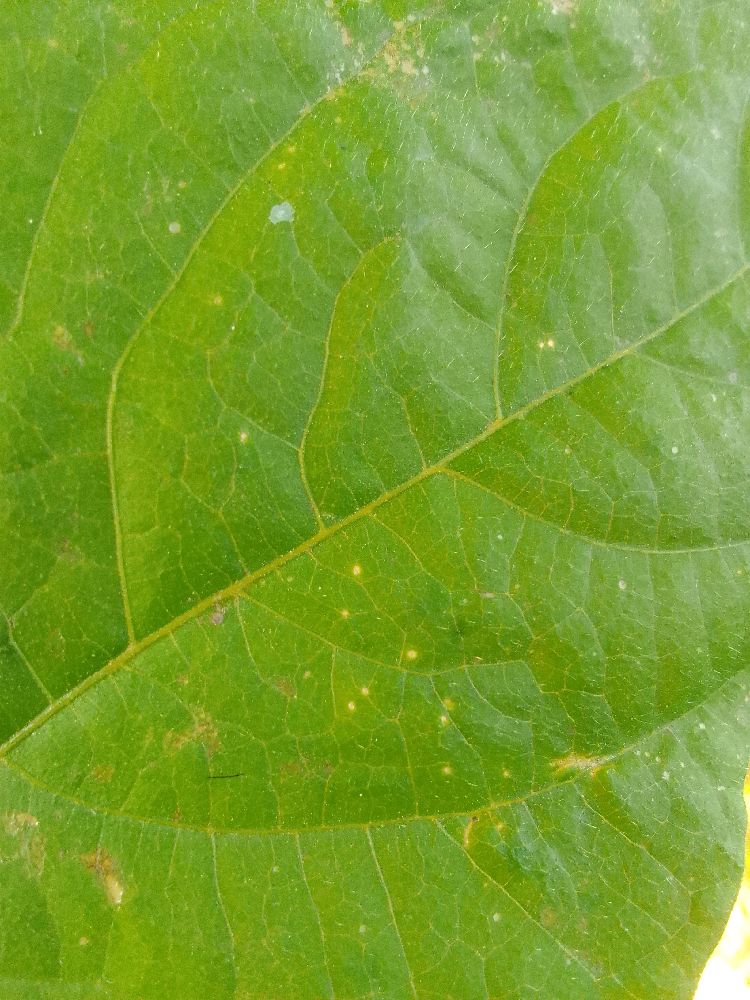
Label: healthy